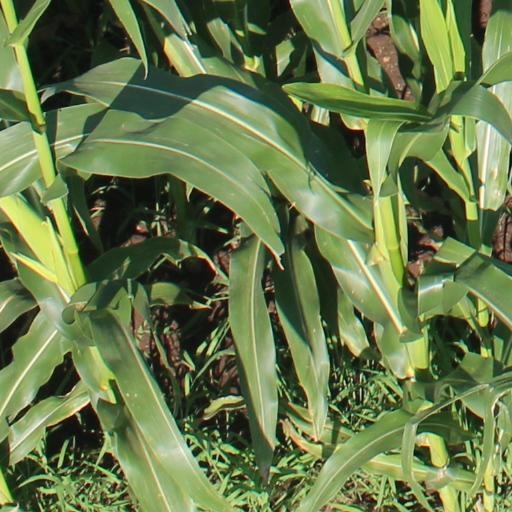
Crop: maize; corn